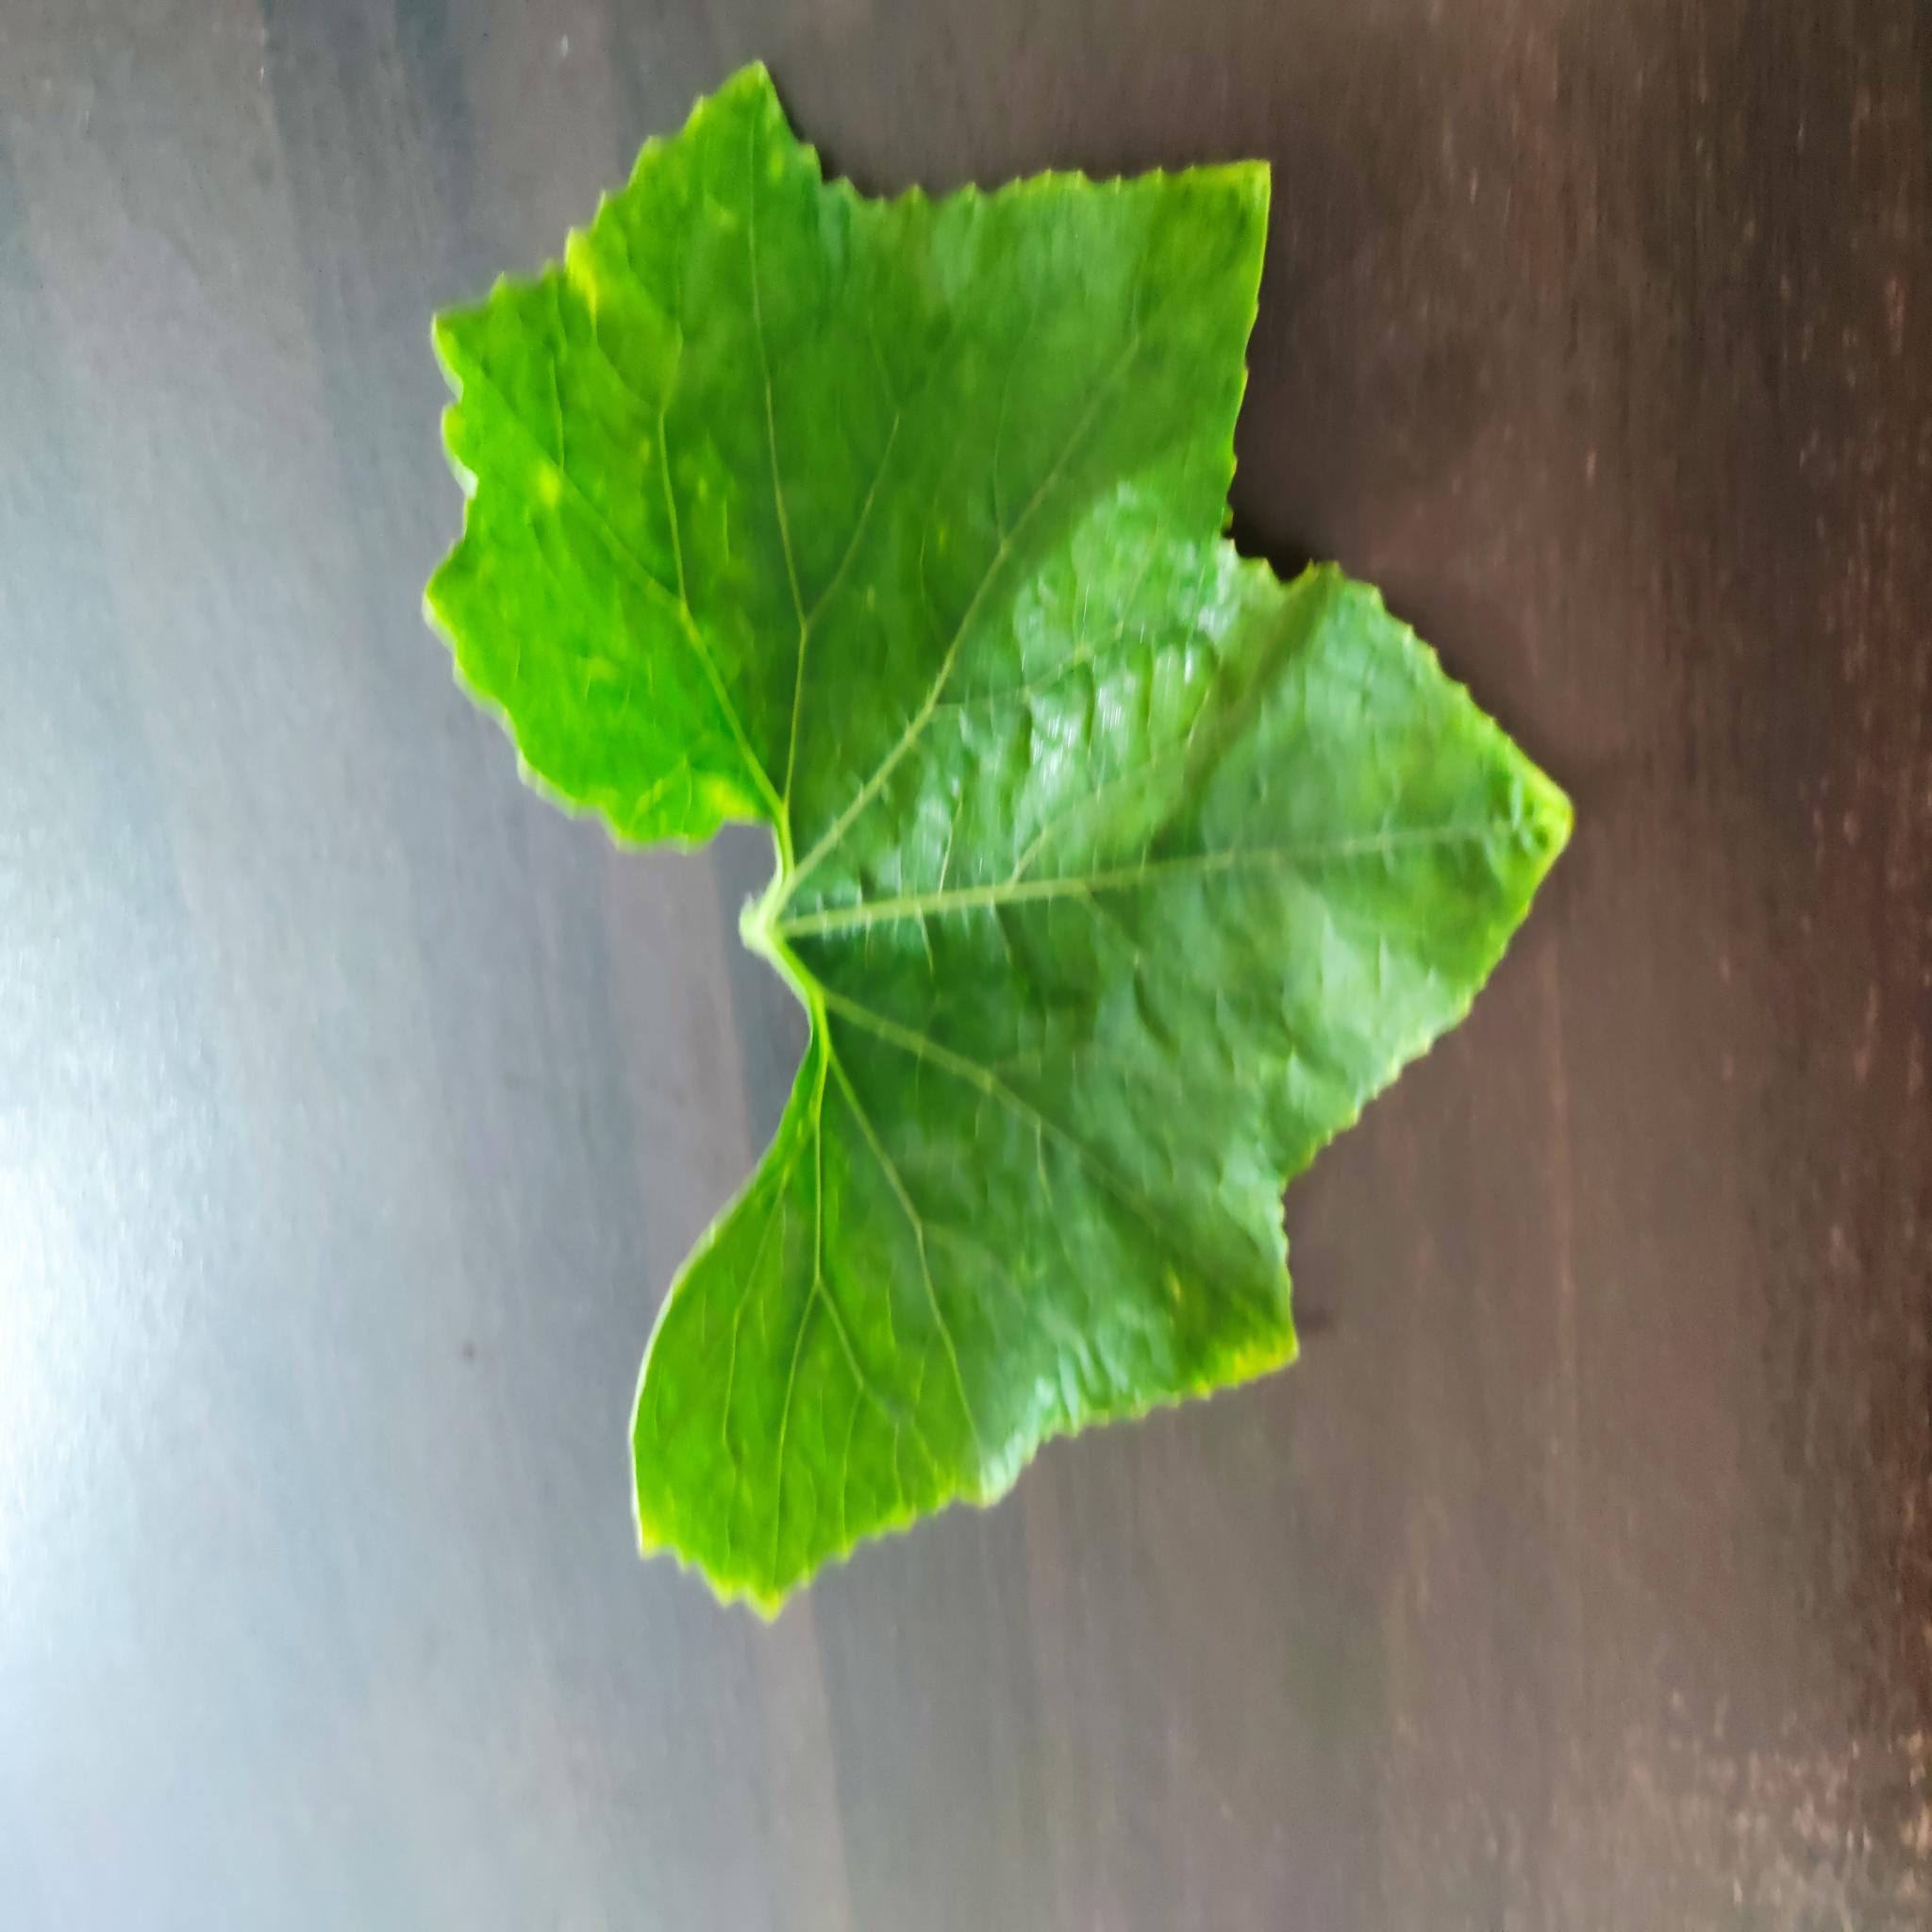
Label: Healthy